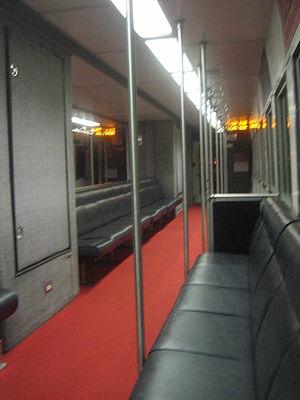
Une passerelle mobile ou salle mobile est un véhicule de type autobus circulant dans l'enceinte d'un aéroport. Il remplace la passerelle aéroportuaire entre les avions et l'aérogare, et permet de placer l'aire de stationnement des avions à une plus grande distance de l'aérogare.